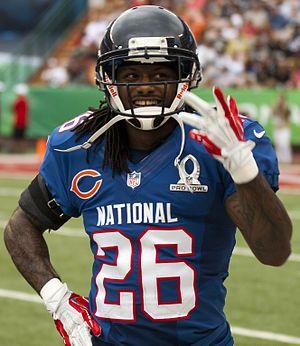
Tim Jennings, né le 24 décembre 1983 à Orangeburg, est un joueur américain de football américain. Il joue cornerback pour les Bears de Chicago en National Football League depuis 2010 après avoir joué pour les Colts d'Indianapolis.